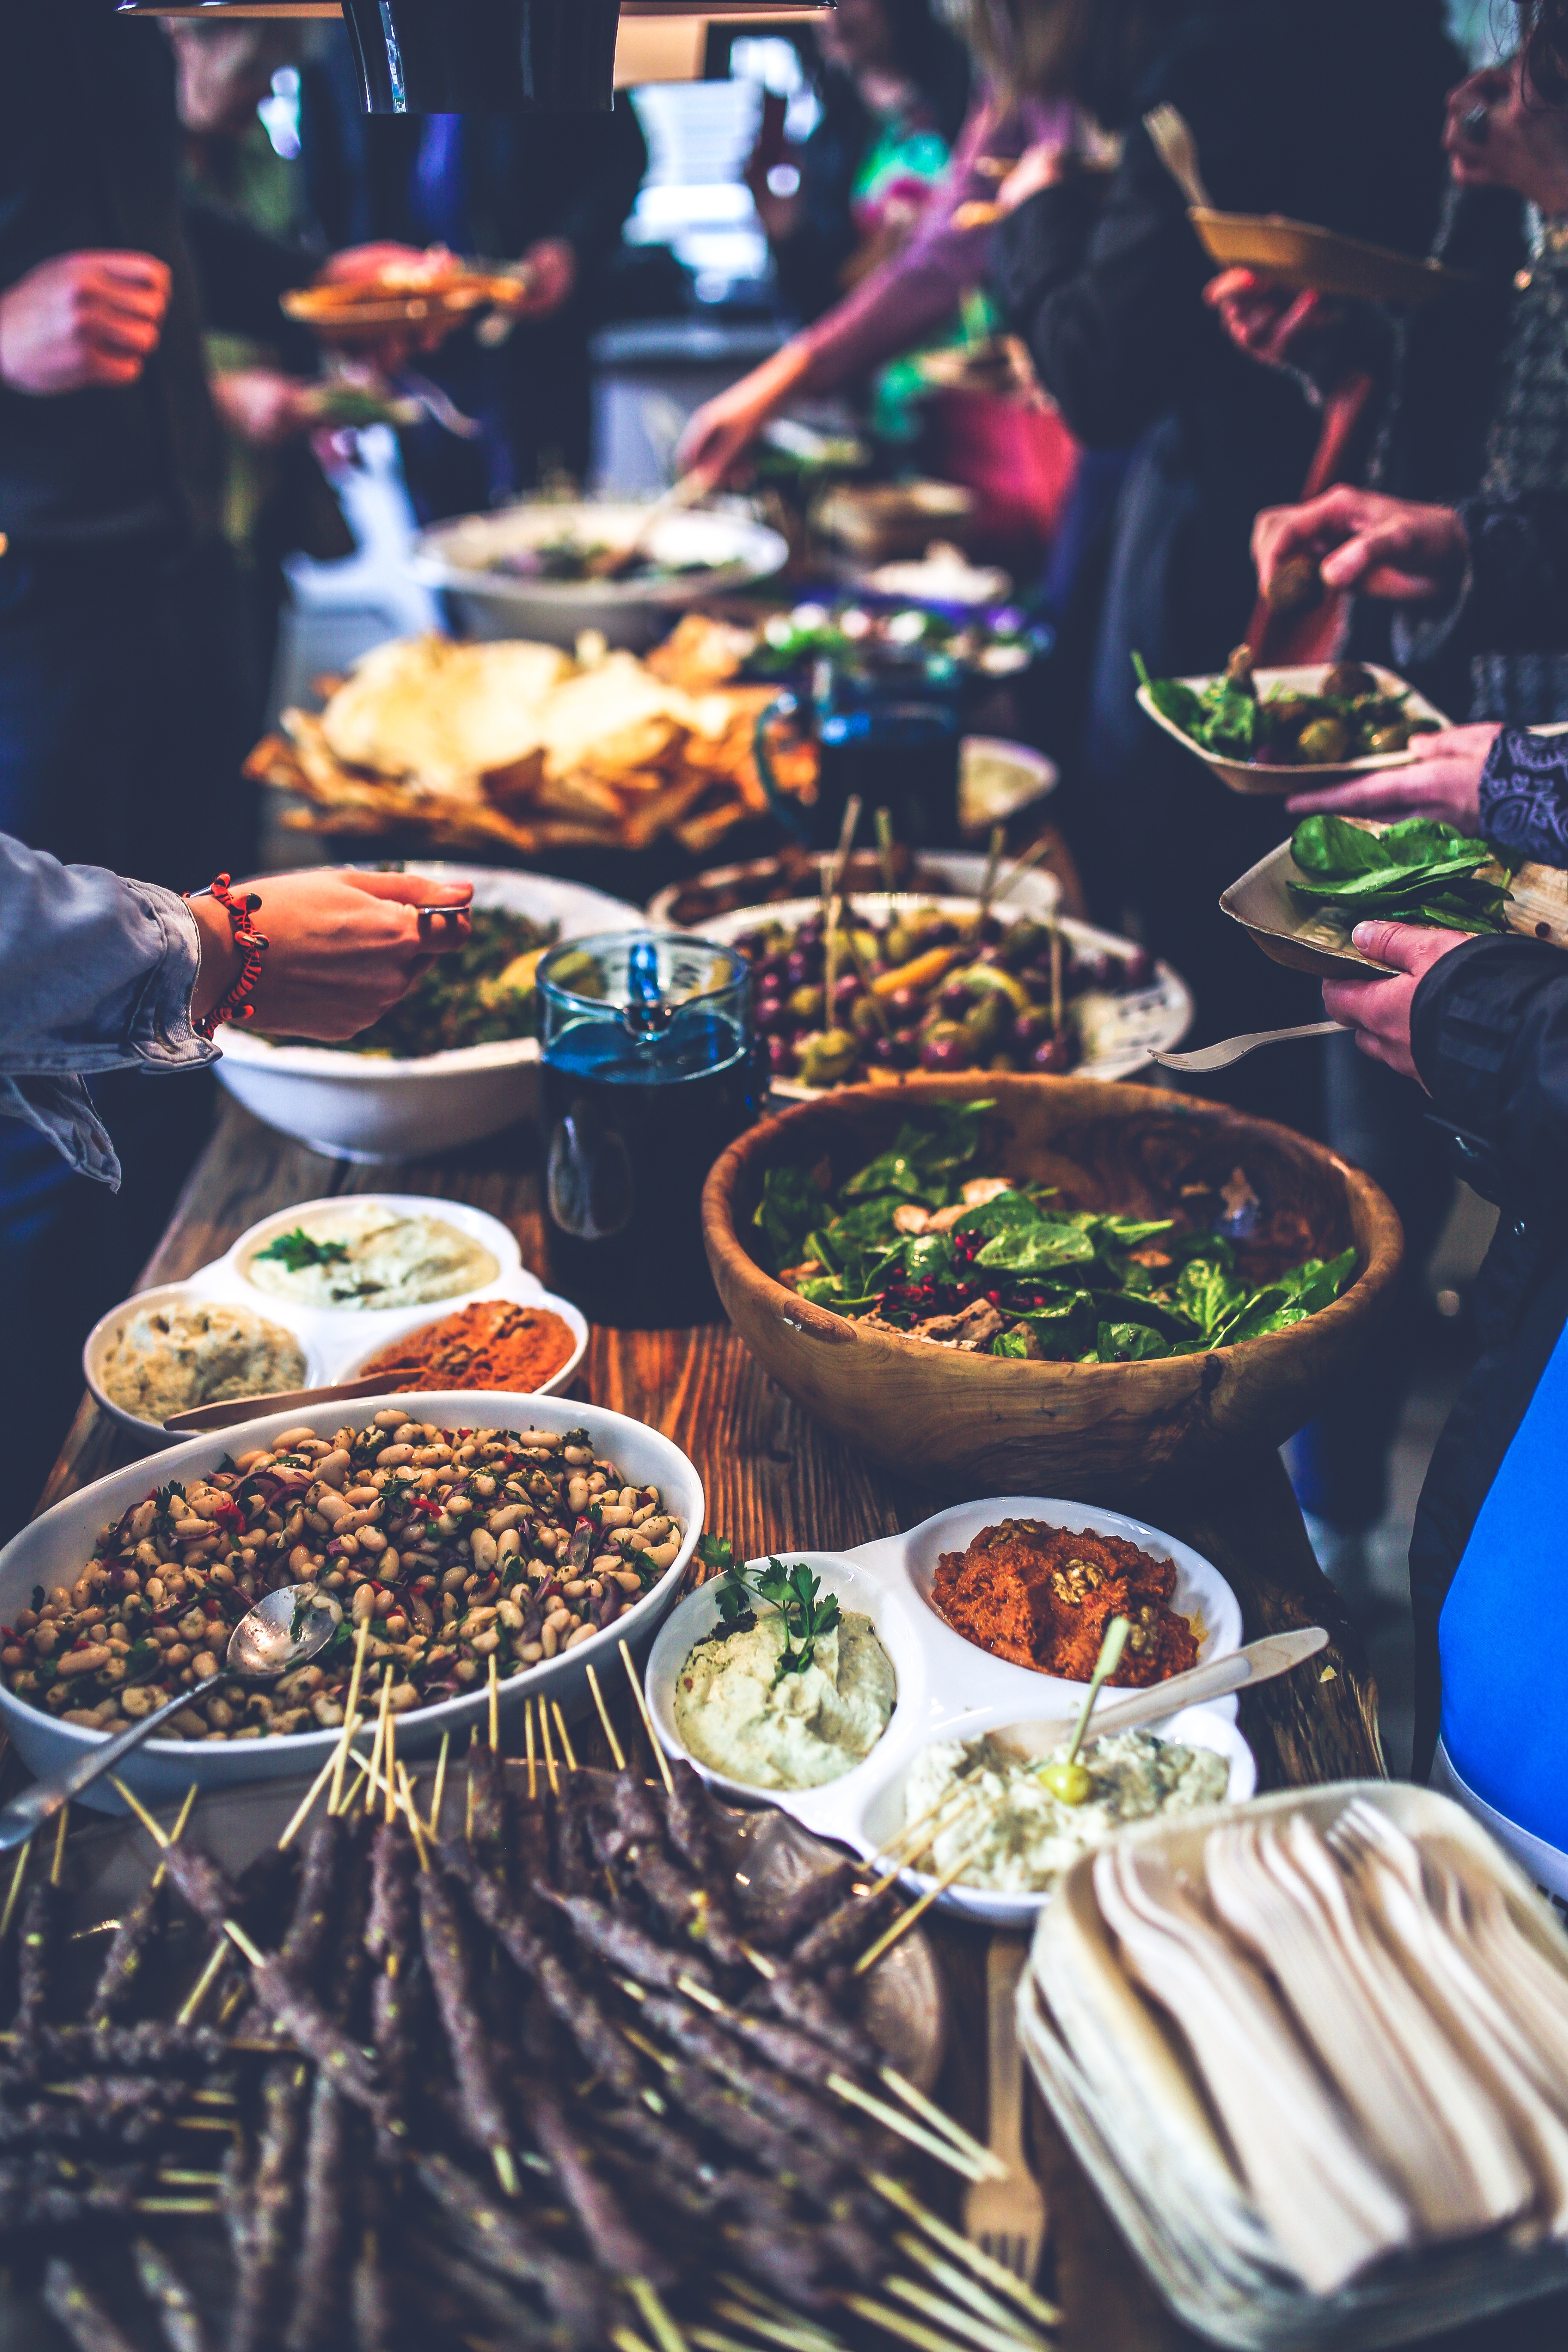
table, dish, meal, food, salad, lunch, cuisine, health, buffet, eating, dinner, fit, hungry, sense